Ulric Ellerhusen

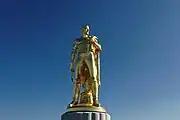
Ellerhusen completed Oregon State Capitol's golden statue, the Oregon Pioneer, in 1934

For the Louisiana State Capitol building Ellerhusen created "four colossal corner figures standing for 'four dominating spirits of a free and enlightened people,'" "Law, Science, Art," and "Philosophy." He also produced a frieze "Louisiana: History and Life" that is divided into five parts and wraps around the building at the fifth floor level. In one section Ellerhusen used a son (Solis Seiferth, Jr.) and a daughter (Carol Dreyfous) of the building's architects as models for figures of children in his design.